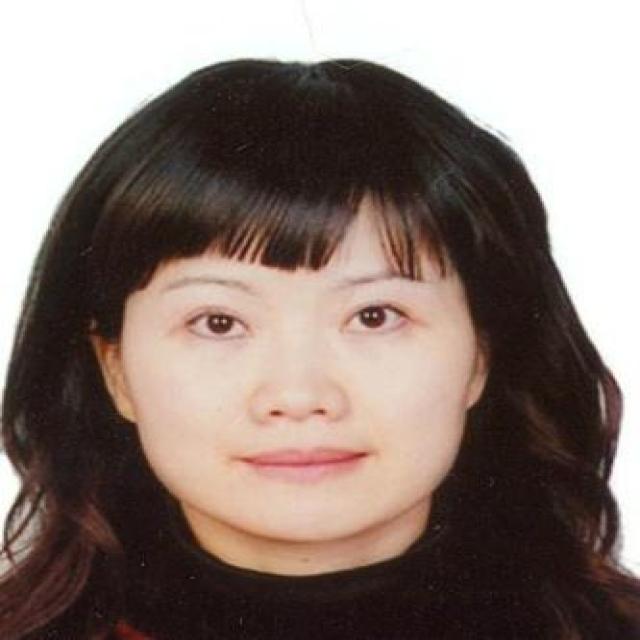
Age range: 21-44